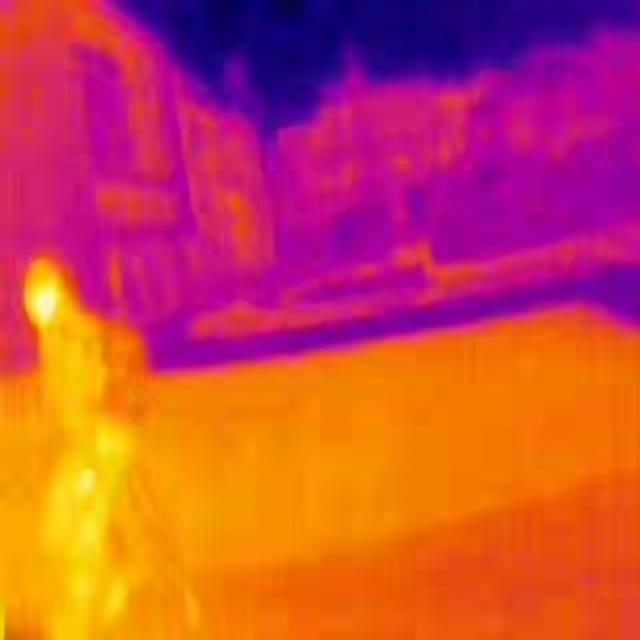
Detected objects:
label: person